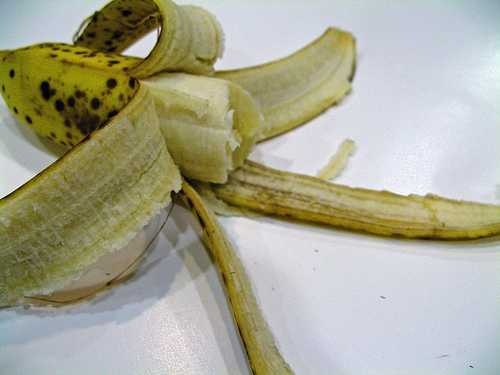
Label: Banana